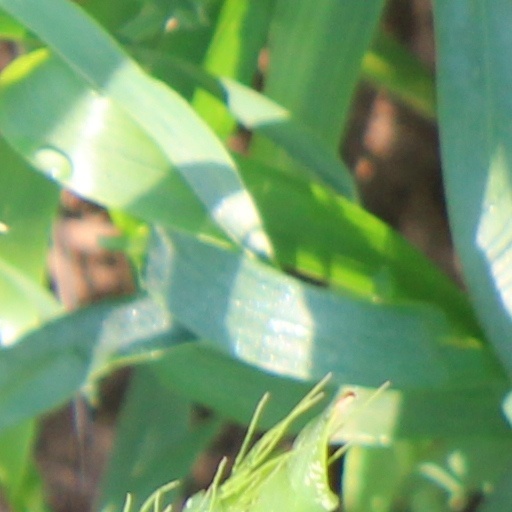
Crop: wheat